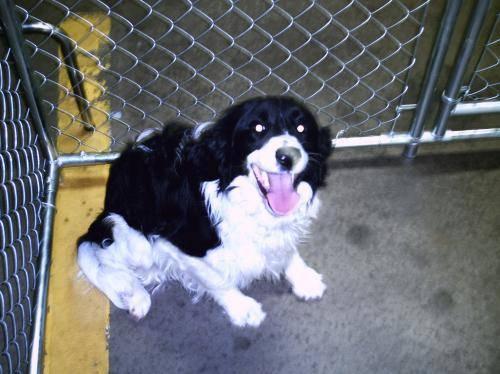
dog